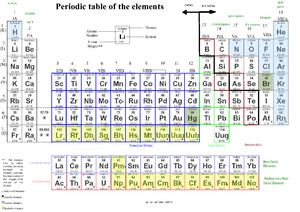
Tableau de classification périodique des éléments chimiques, représentation officielle.